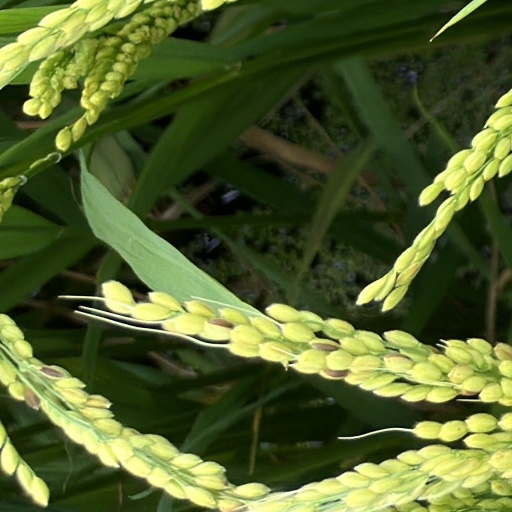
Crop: rice